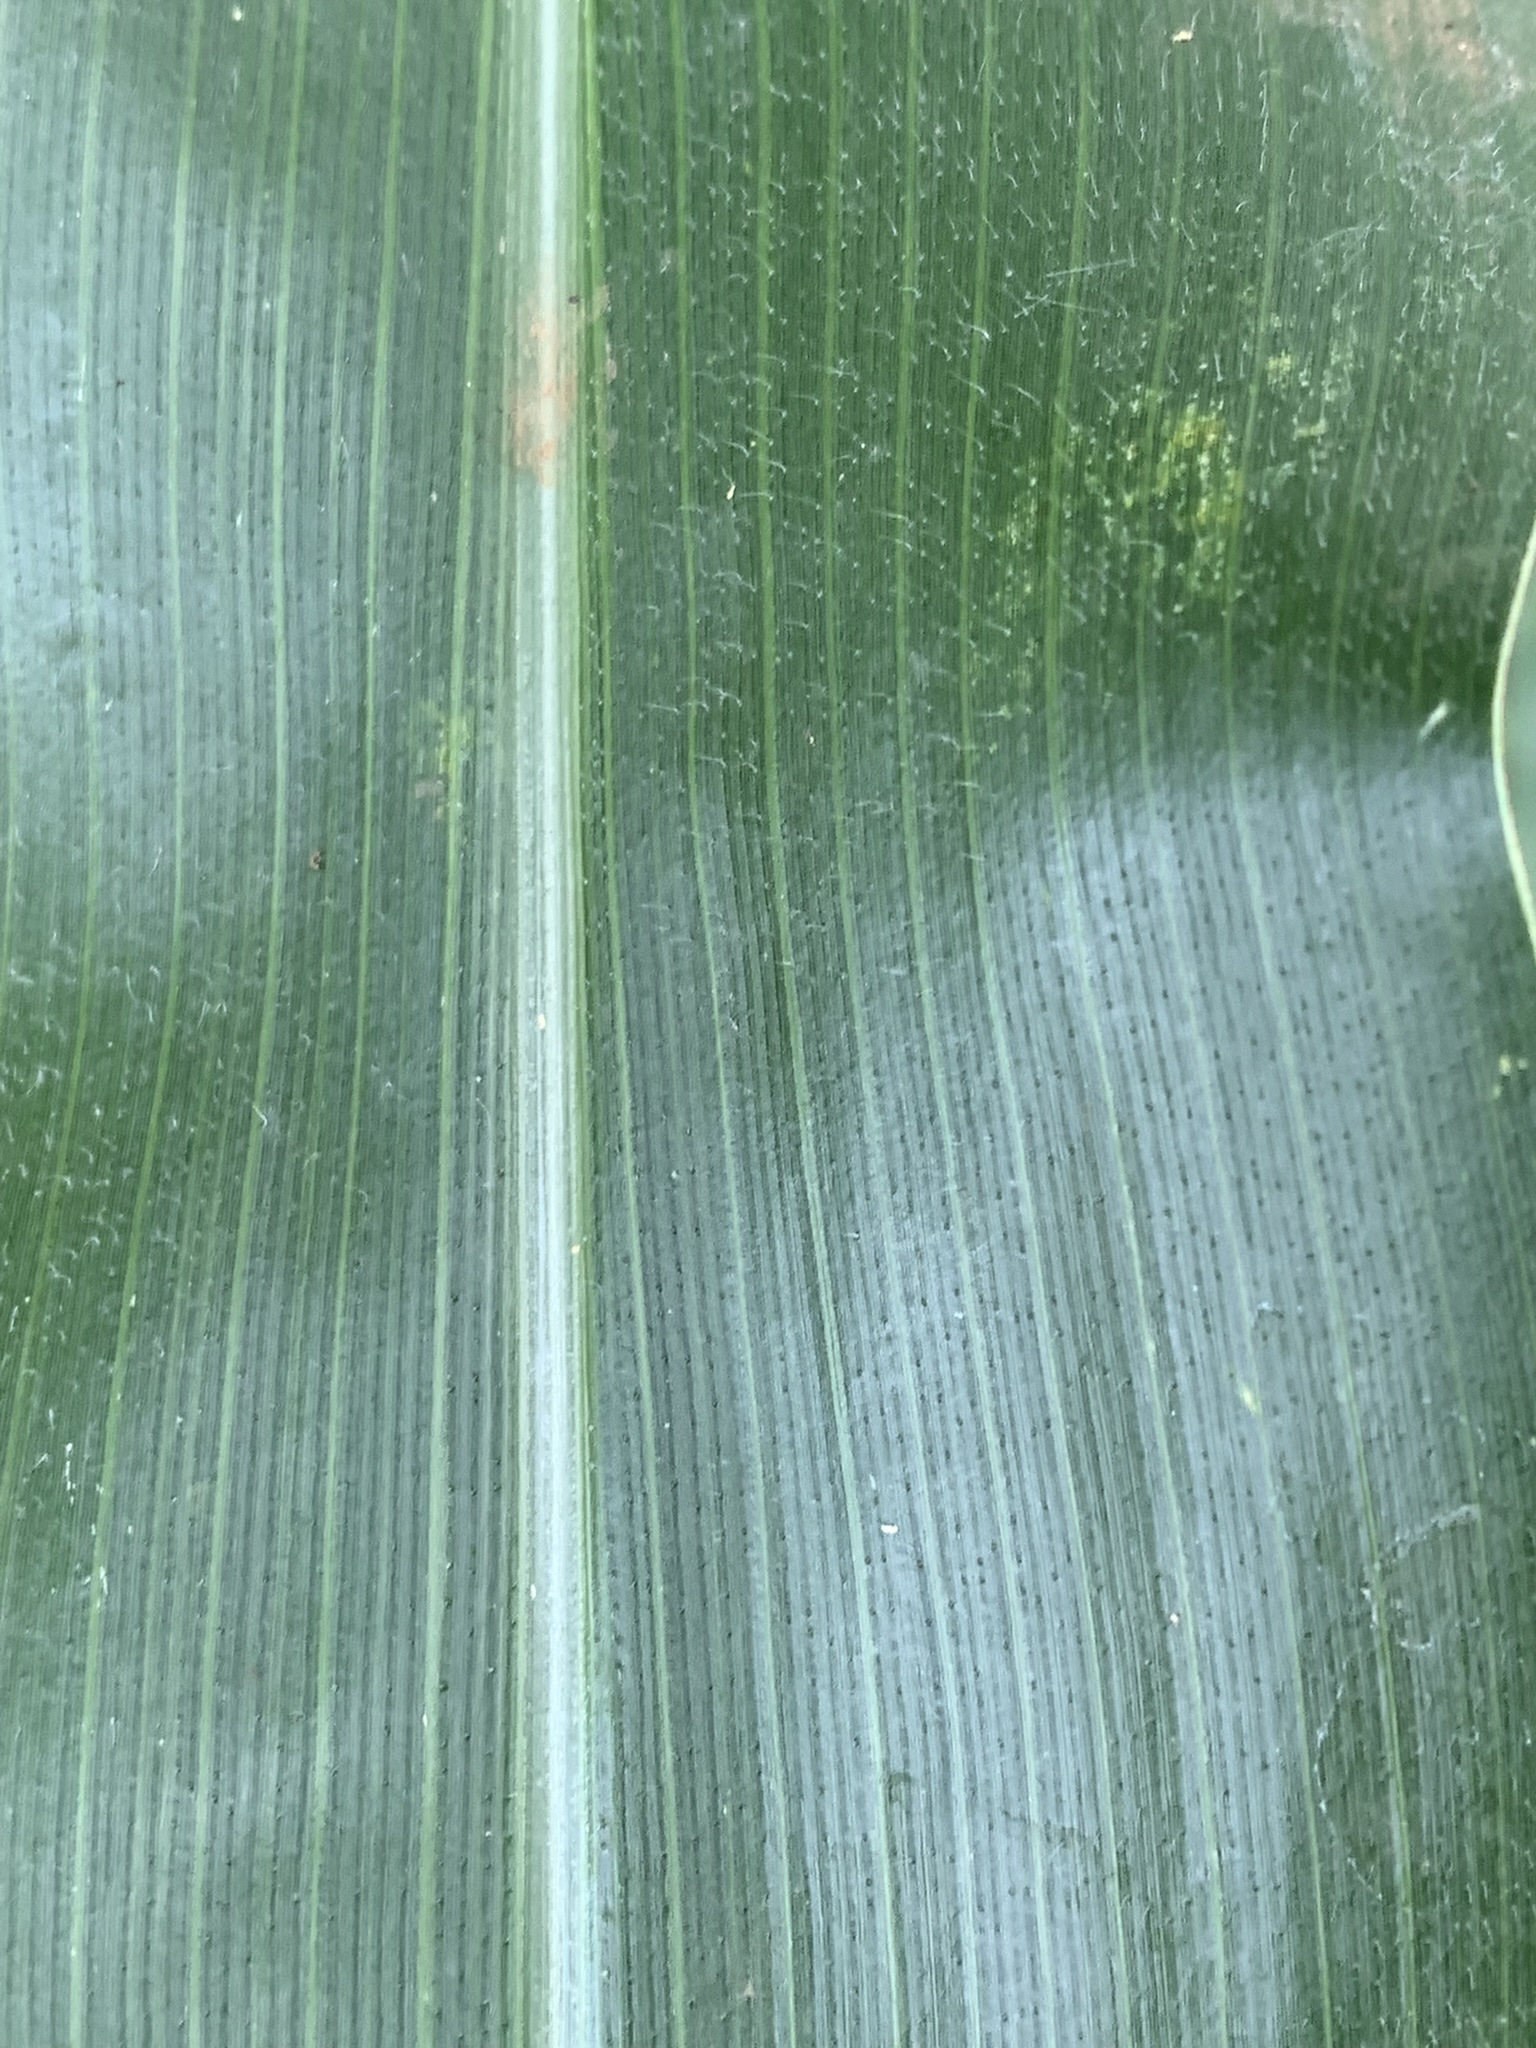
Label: Healthy